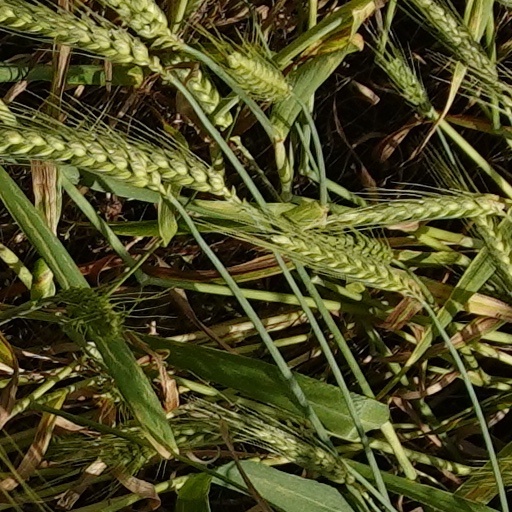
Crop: wheat